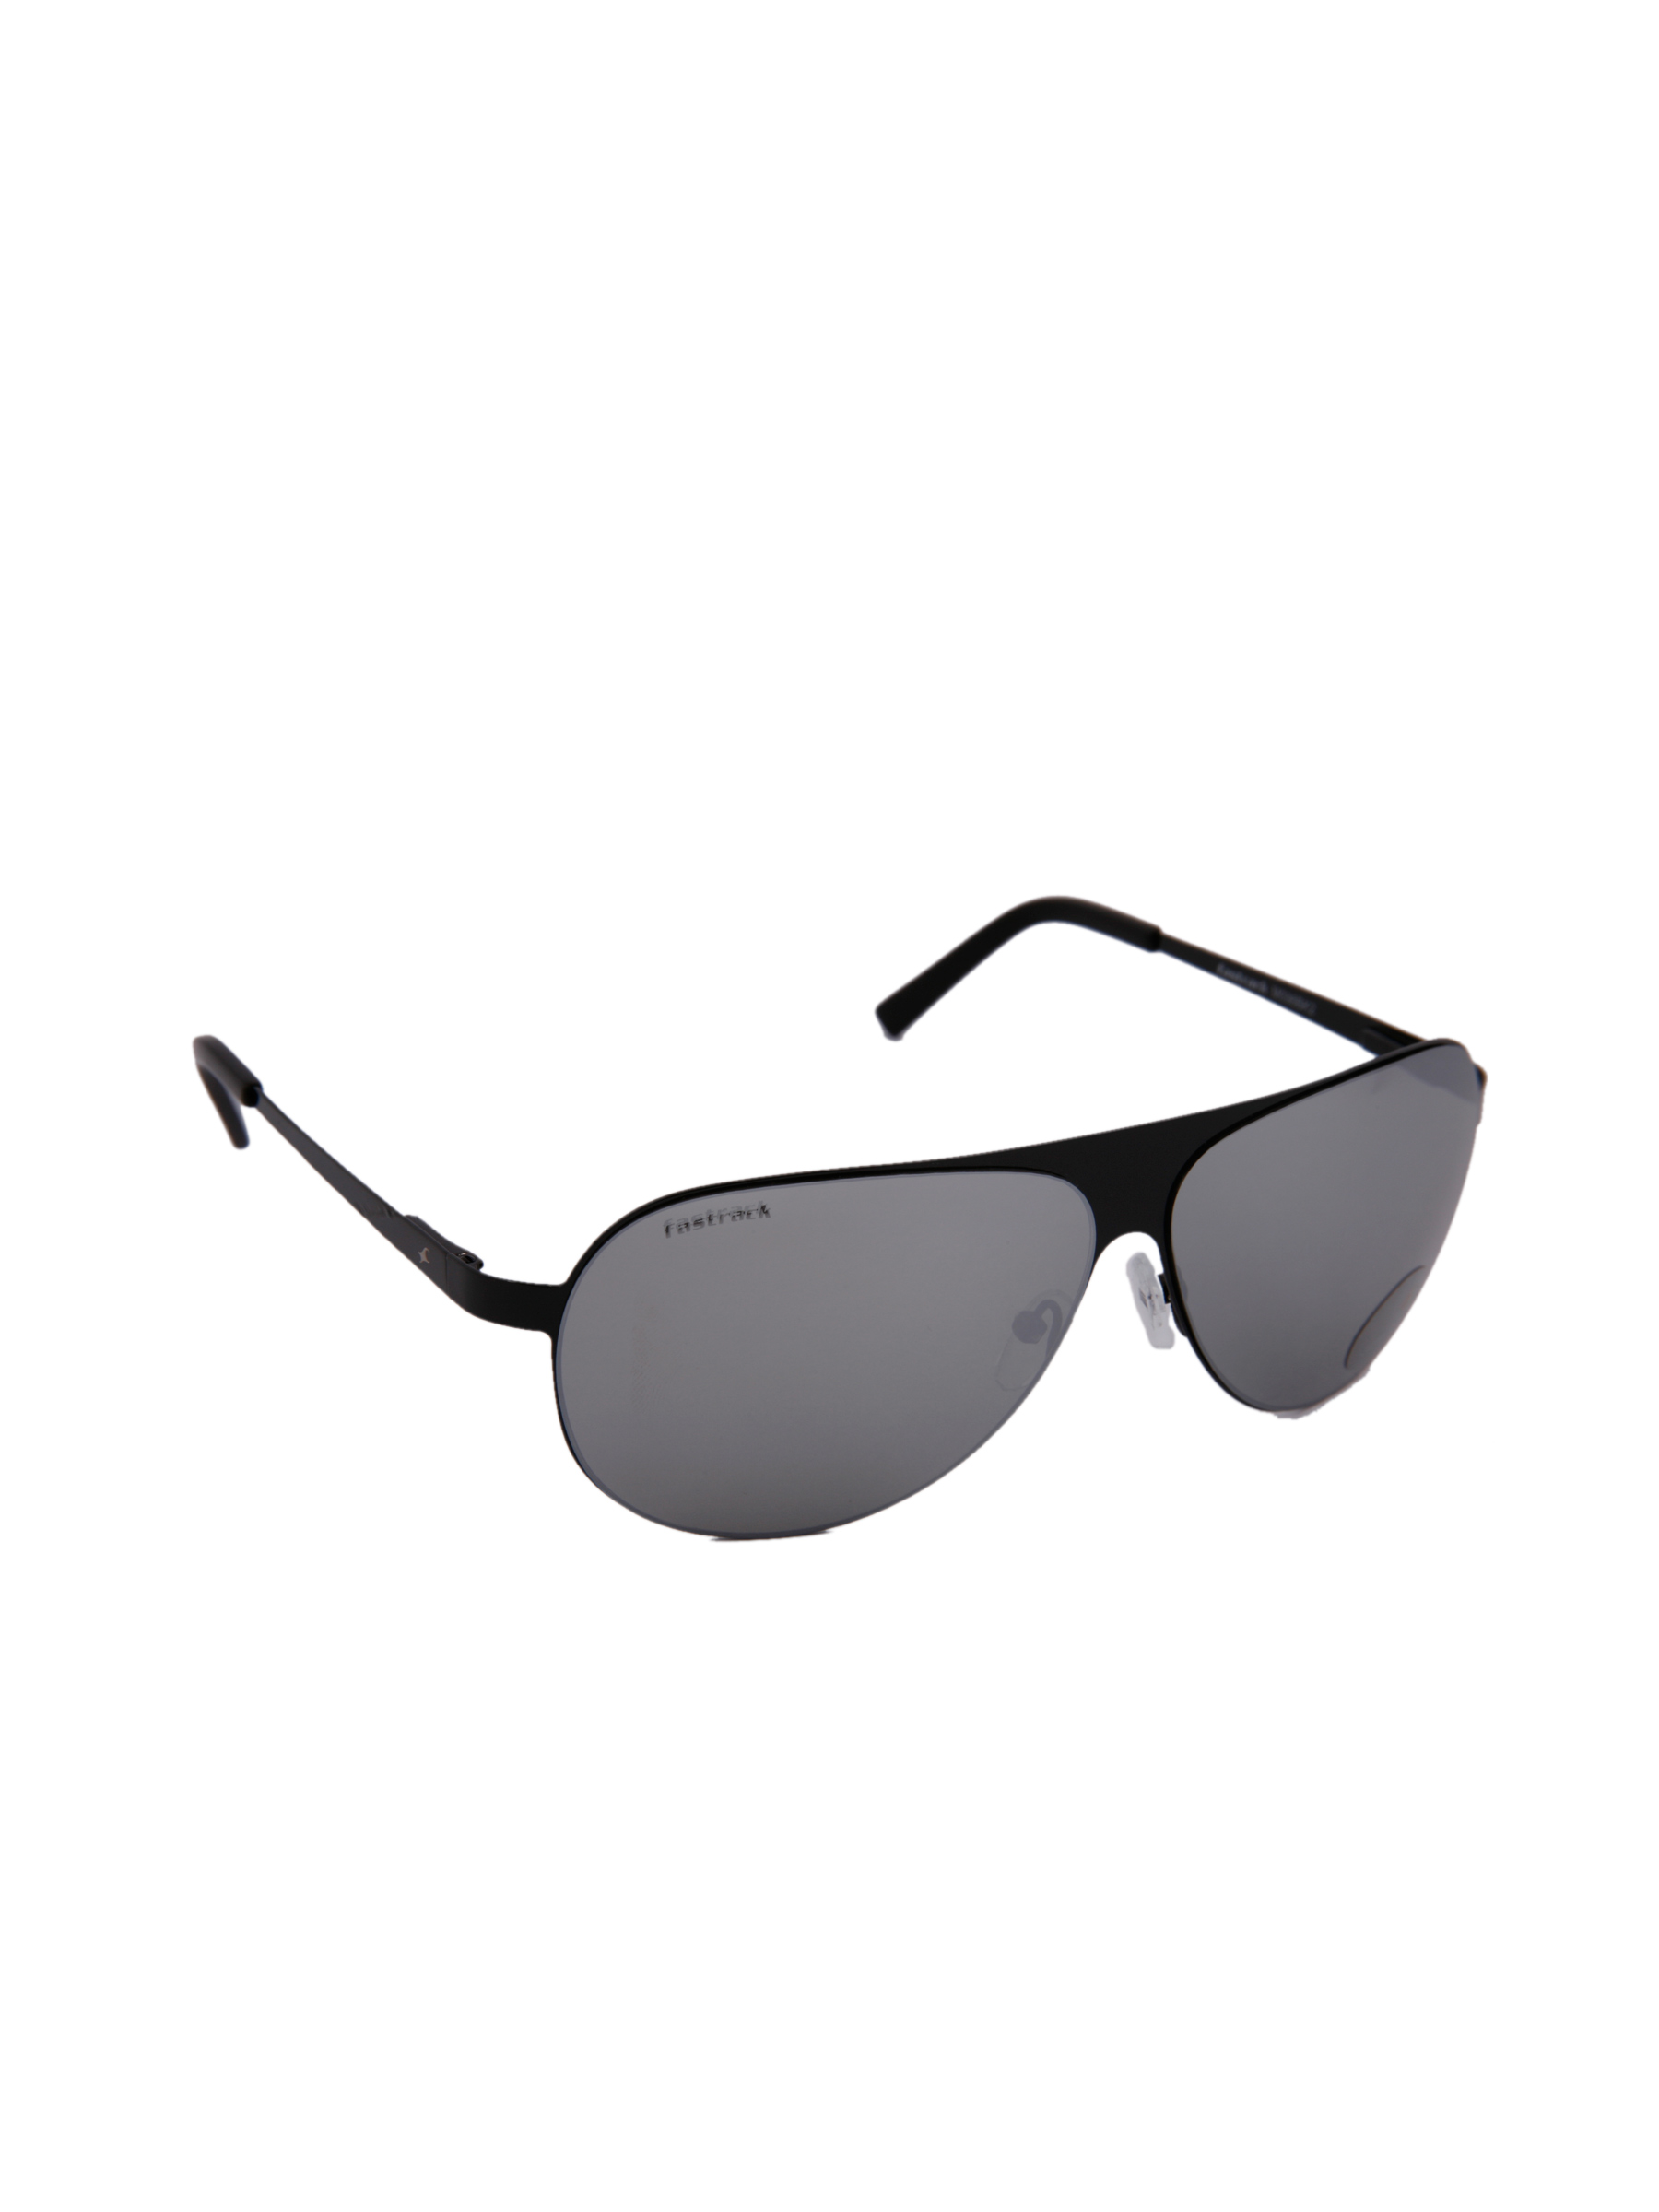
Fastrack Unisex Black Sunglasses
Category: Accessories / Eyewear / Sunglasses
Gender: Unisex
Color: Black
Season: Winter 2016
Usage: Casual